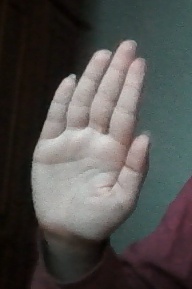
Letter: seen